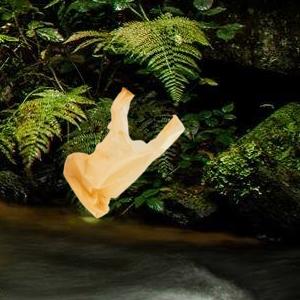
Label: plasticbags